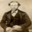
Label: man